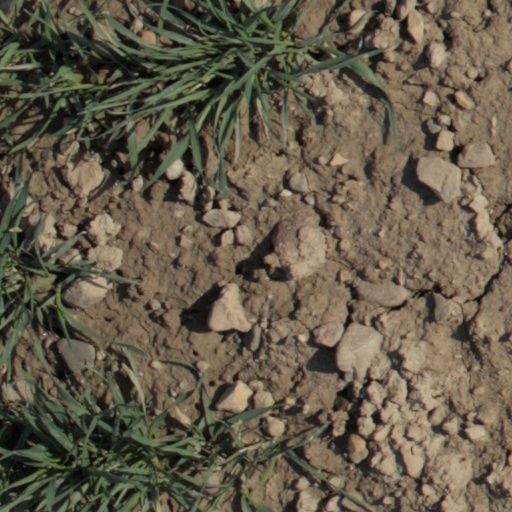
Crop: wheat